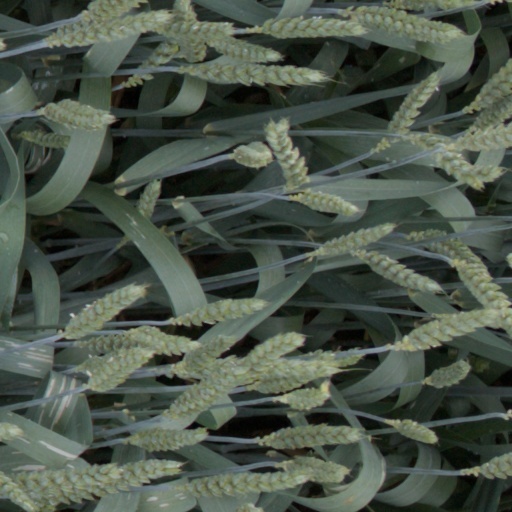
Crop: wheat